Lahore Museum

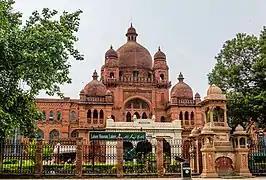
The current museum building was designed in the syncretic Indo-Saracenic Revival architectural style by renowned architect Sir Ganga Ram.

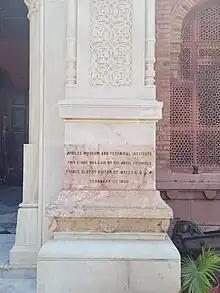
The Lahore Museum cornerstone for existing building, laid February 3rd 1890 by Prince Albert Victor, is embedded in the pillar at the Museum entrance

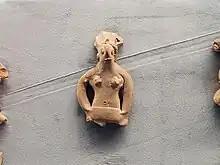
Indus Valley Civilisation collection - terracotta female figurine

Lahore Museum was originally established in 1865–66 on the site of the current Tollinton Market – a hall built for the 1864 Punjab Exhibition. The present building was constructed as a memorial of Golden Jubilee of Queen Victoria held in 1887, and financed through a special public fund raised on the occasion. The foundation stone of the new museum was laid on 3 February 1890 by Prince Albert Victor, Duke of Clarence, Queen Victoria's grandson. On its completion in 1894, the entire museum collection was transferred to present building with its new name as Jubilee Museum.